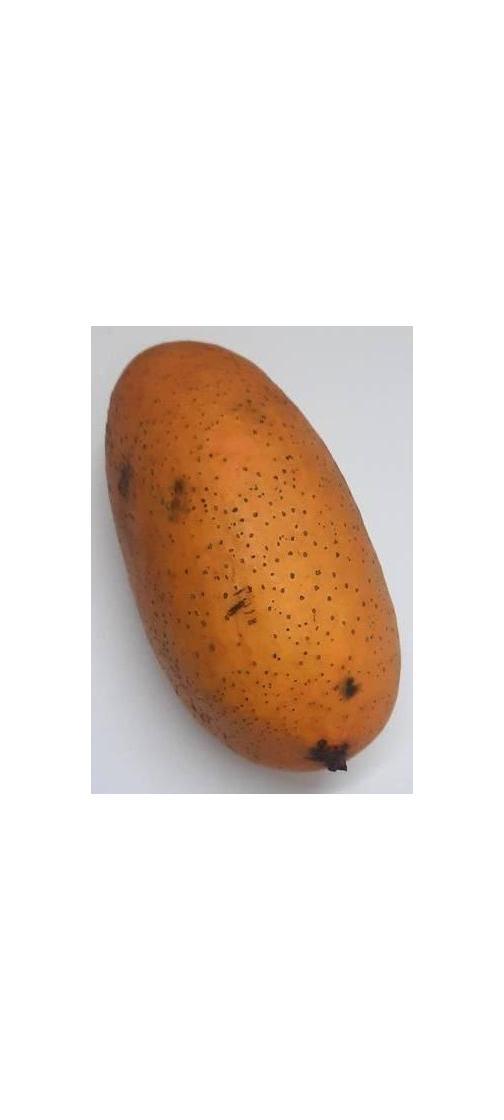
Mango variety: Ashshina Classic